List of The Simpsons characters

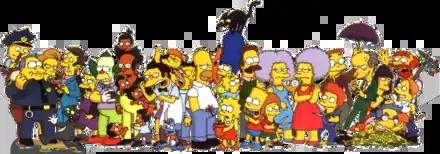
Some of the many recurring and regular characters in "The Simpsons"

Along with the Simpson family, "The Simpsons" includes a large array of characters: co-workers, teachers, family friends, extended relatives, townspeople, local celebrities. The creators originally intended many of these characters as one-time jokesters or for fulfilling needed functions in the town. A number of them have gained expanded roles and subsequently starred in their own episodes. According to creator Matt Groening, the show adopted the concept of a large supporting cast from the Canadian sketch comedy show "Second City Television".